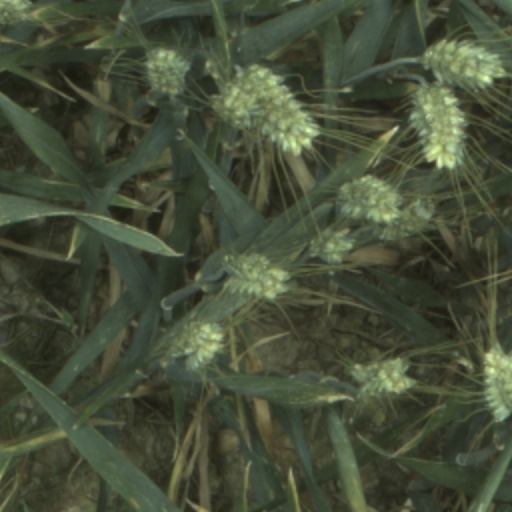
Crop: wheat